Louis Sussmann-Hellborn

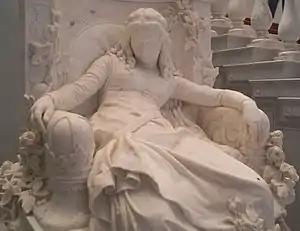
"Sleeping Beauty", by Louis Sußmann-Hellborn

Louis Sussmann-Hellborn (born as Ludwig Sussmann March 20, 1828 – August 15, 1908), also spelled Louis Sußmann-Hellborn, was a German sculptor, painter, art collector and contractor.